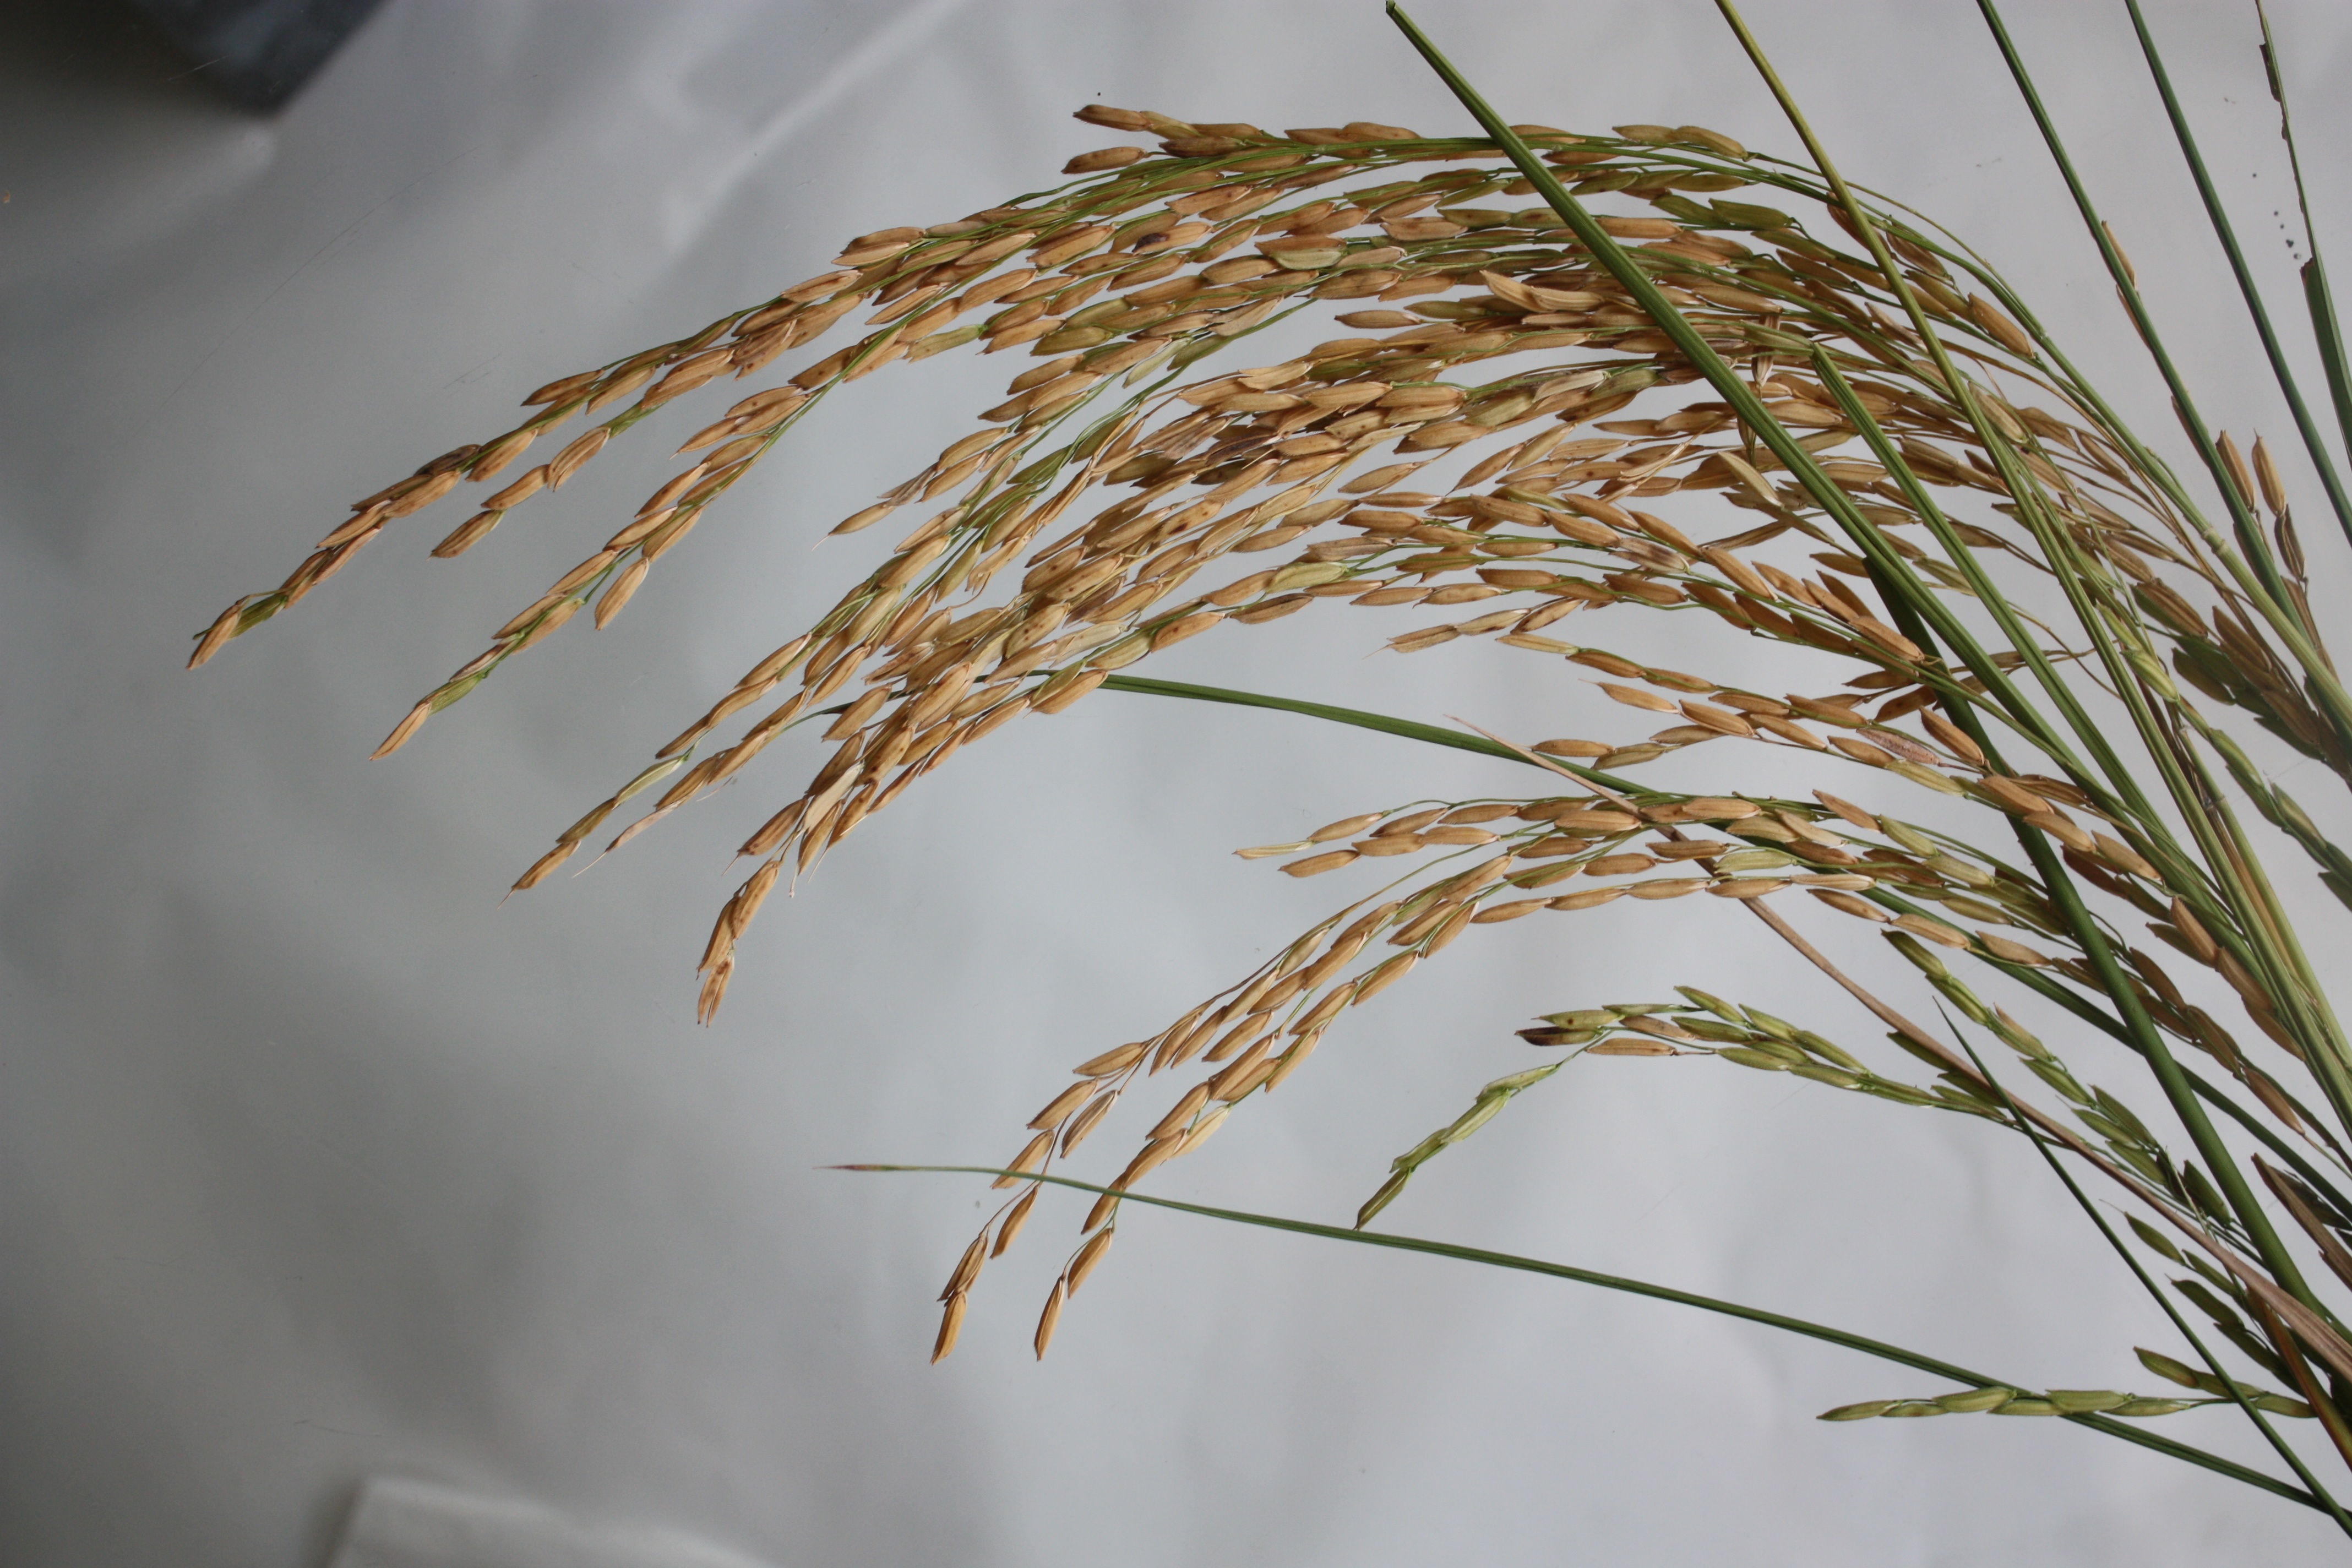
grass, plant, grain, crop, rice, commodity, emmer, jasmine rice, grass family, plant stem, phragmites, food grain, rice shot